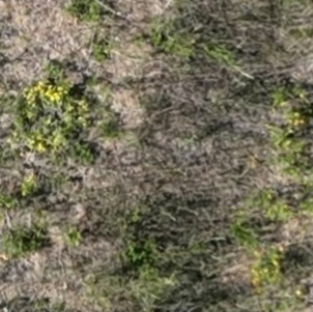
Month: july